Nestorian Evangelion

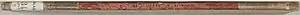
The spine with the title

The Nestorian Evangelion (also known as ['Life of Jesus Christ']; Paris, Bibliothèque nationale de France, MS syr. 344) is a 16th-century Church of the East Gospel Book which contains 18 illustrations depicting the life of Jesus Christ, with captions in Syriac (larger in size) and Armenian. The manuscript was donated by the Chaldean Catholic archbishop Addaï Scher to the Bibliothèque nationale de France in 1909.